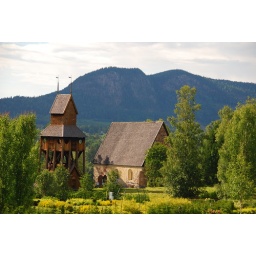
The mountain in the background is called &amp;quot;The sleeping elephant&amp;quot; by the locals.